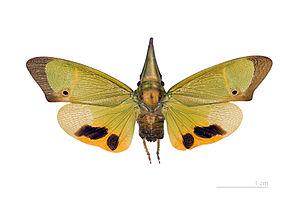
Les Fulgoridae forment une grande famille d'insectes hémiptères, particulièrement abondante et diversifiée dans les régions tropicales et contenant plus de 125 genres dans le monde entier. Ce sont pour la plupart des insectes de taille modérée à grande dont beaucoup ont une ressemblance superficielle, en raison de leur coloration brillante et variée, avec les lépidoptères.
Les Fulgorinae sont une sous-famille d’insectes hémiptères de la famille des Fulgoridae.
Odontoptera carrenoi est une espèce d'insectes hémiptères de la famille des Fulgoridae.